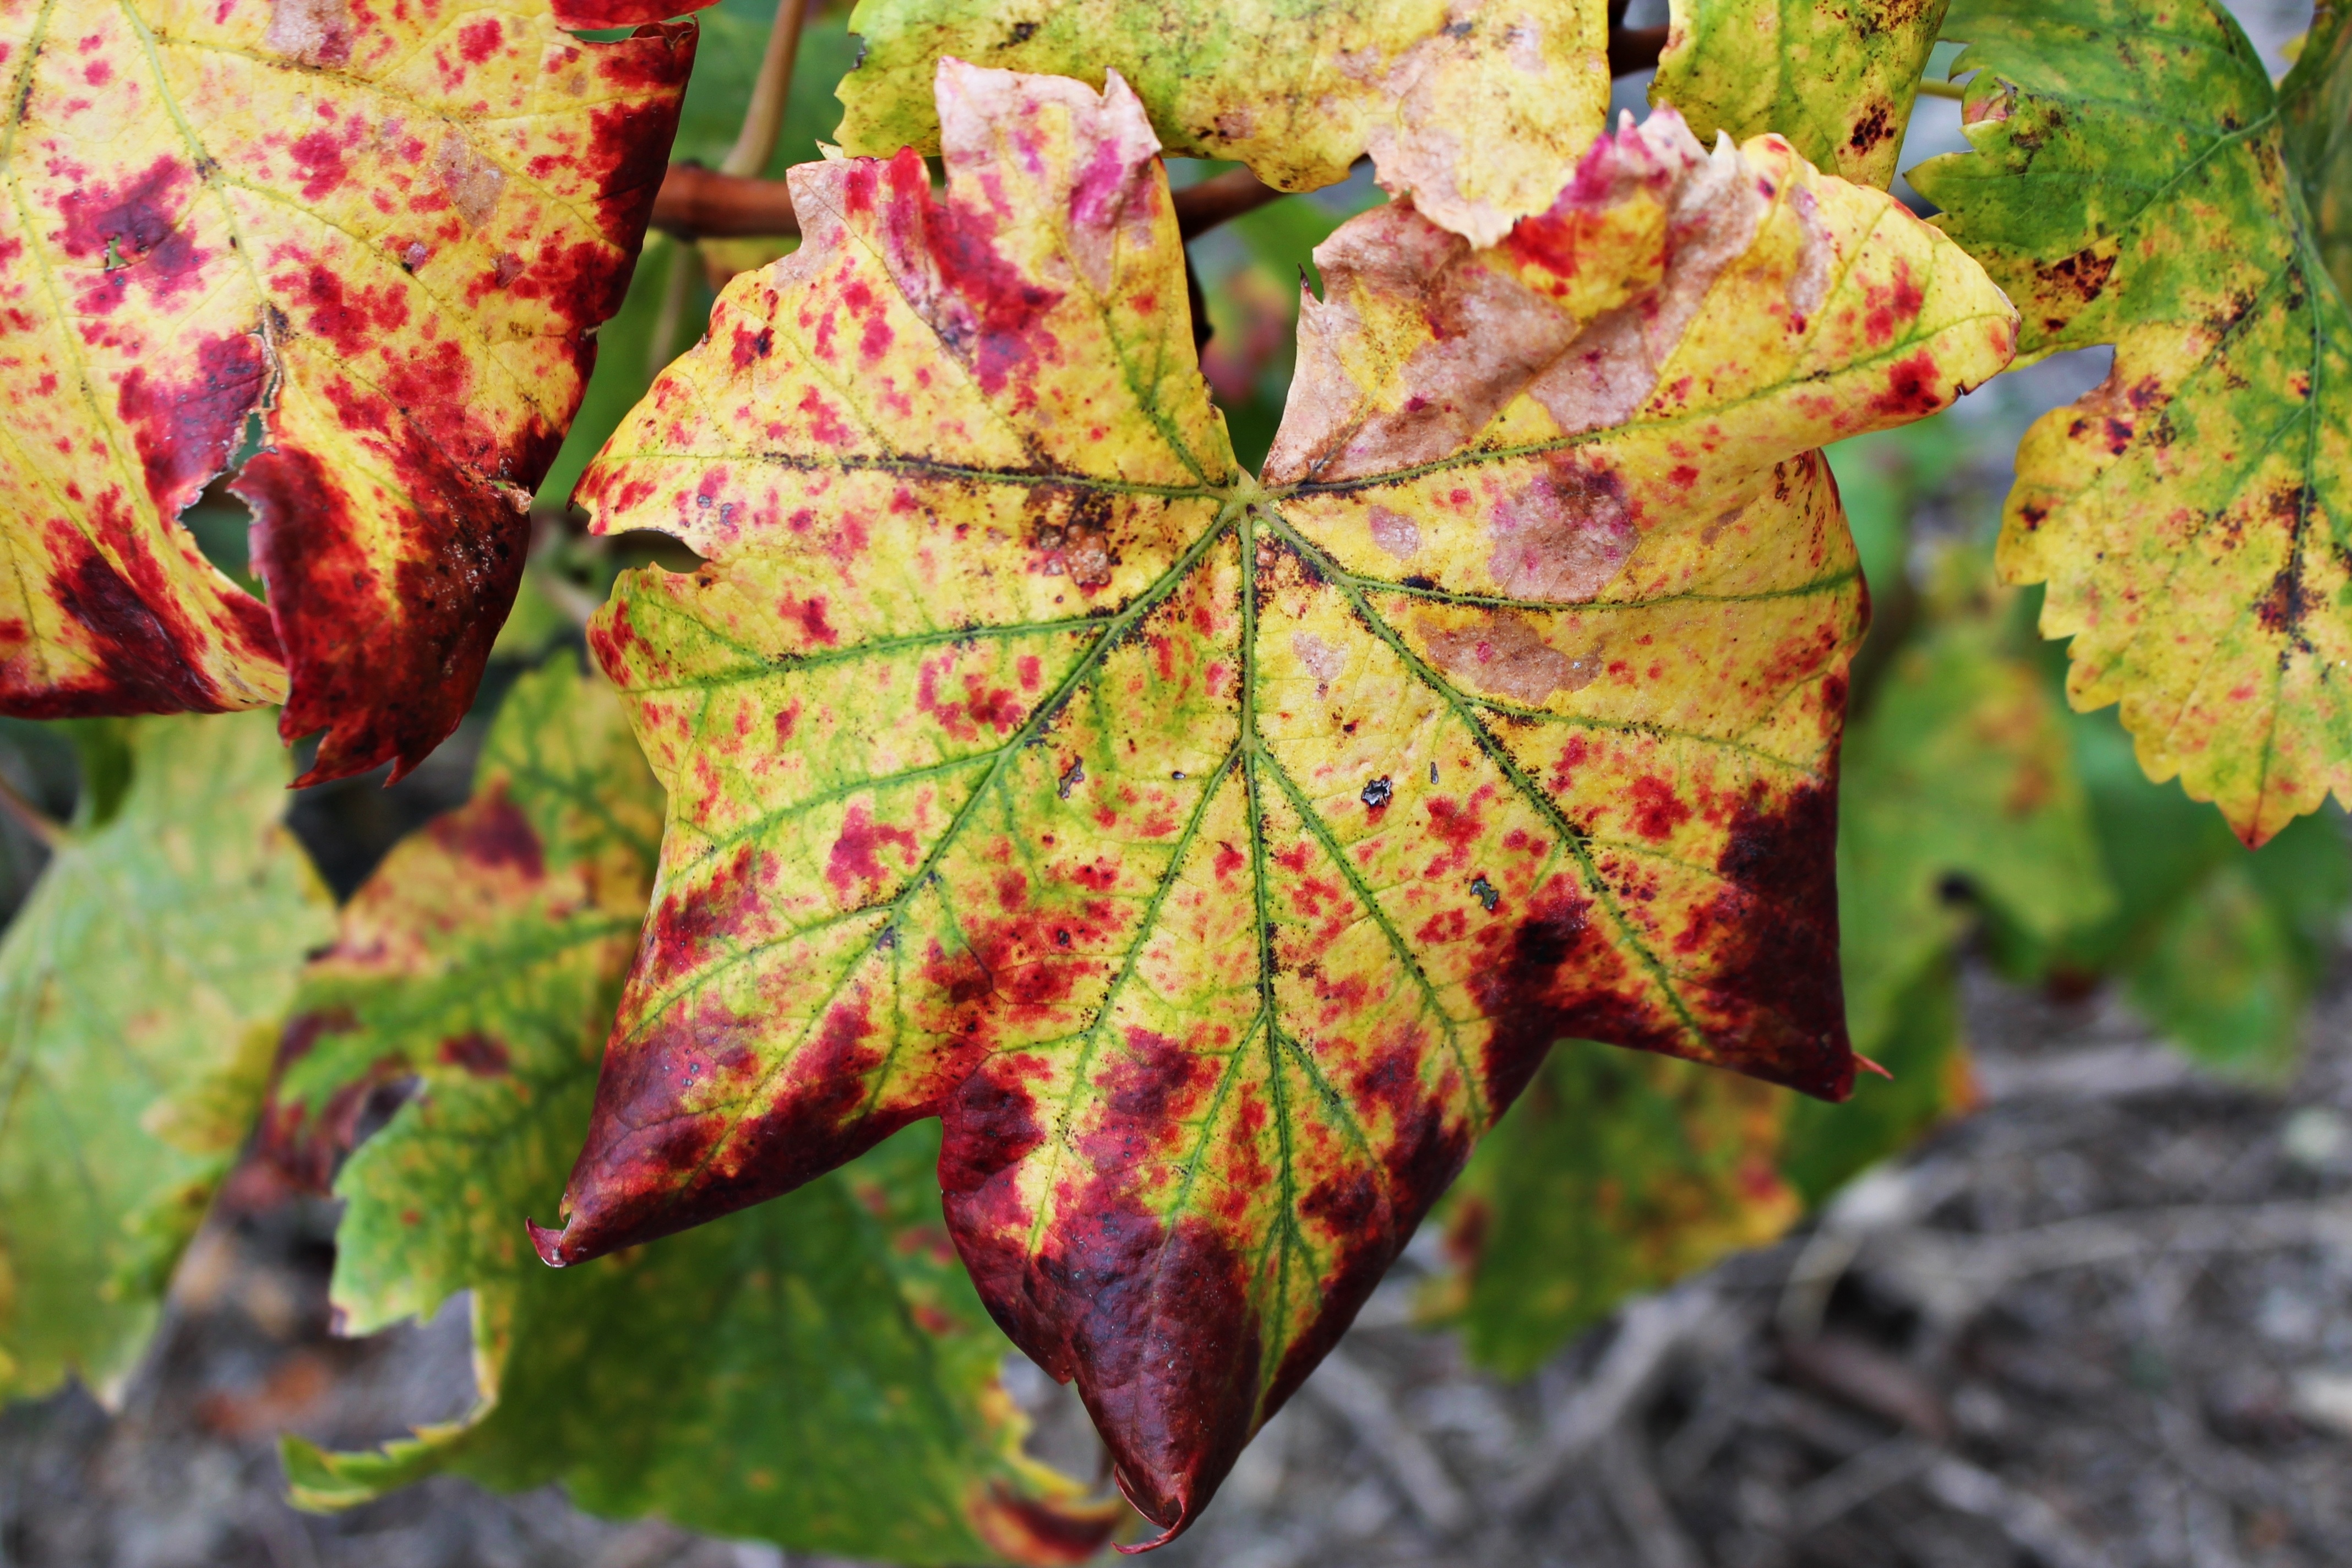
tree, nature, branch, plant, sunset, vine, leaf, flower, autumn, botany, flora, season, dry leaf, maple tree, maple leaf, leaves, colors, shrub, deciduous, autumn leaves, golden autumn, yellow sheet, flowering plant, annual plant, woody plant, land plant